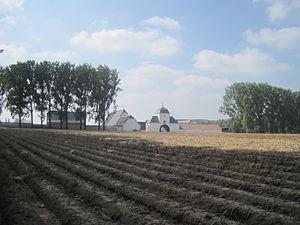
Cette page regroupe l'ensemble du patrimoine immobilier classé de la ville belge de Perwez.
Thorembais-les-Béguines est une section de la commune belge de Perwez située en Région wallonne dans la province du Brabant wallon.